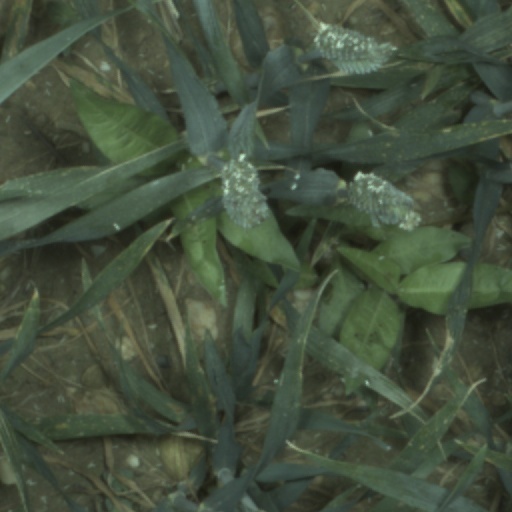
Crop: wheat